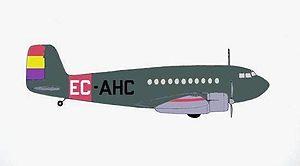
LAPE, pour « Líneas Aéreas Postales Españolas », était le nom de la compagnie aérienne nationale espagnole sous le régime de la Deuxième République espagnole. Elle remplaçait alors la compagnie CLASSA, qui était la compagnie nationale sous le régime du dictateur Miguel Primo de Rivera.
Le Breguet 460T, appelé également Breguet 470T ou Breguet 47 Fulgur, est un prototype d'avion de ligne français des années 1930.
La Société anonyme des ateliers d’aviation Louis Breguet, généralement plus simplement désignée « Breguet Aviation », ou « Breguet », est un constructeur aéronautique français créé en 1911 par Louis Breguet. Ce fabricant d'avions, mais aussi de planeurs ou d'hélicoptères, est actif pendant six décennies avant d'être absorbé par Dassault Aviation, en 1971.